Te Kitohi Pikaahu

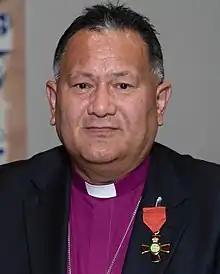
Pikaahu in 2021

Te Kitohi "Kito" Wiremu Pikaahu (born 1965) is a Māori Anglican bishop. He has been the incumbent of the Episcopal polity of Te Pīhopatanga o Te Tai Tokerau since 2002.